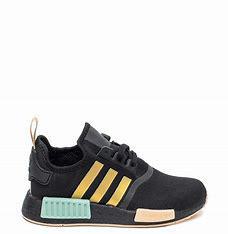
Brand: adidas
Model: NMD_R1 Athletic